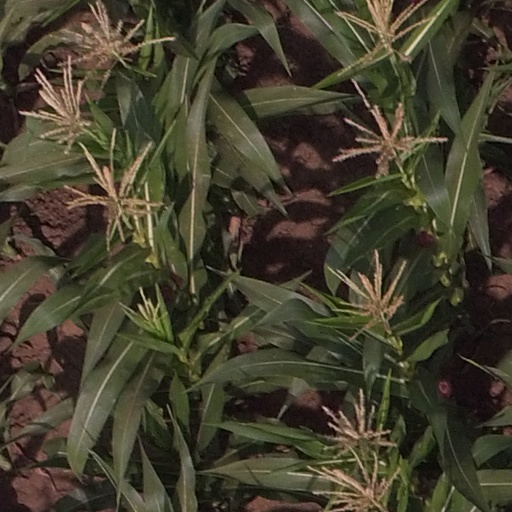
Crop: maize; corn